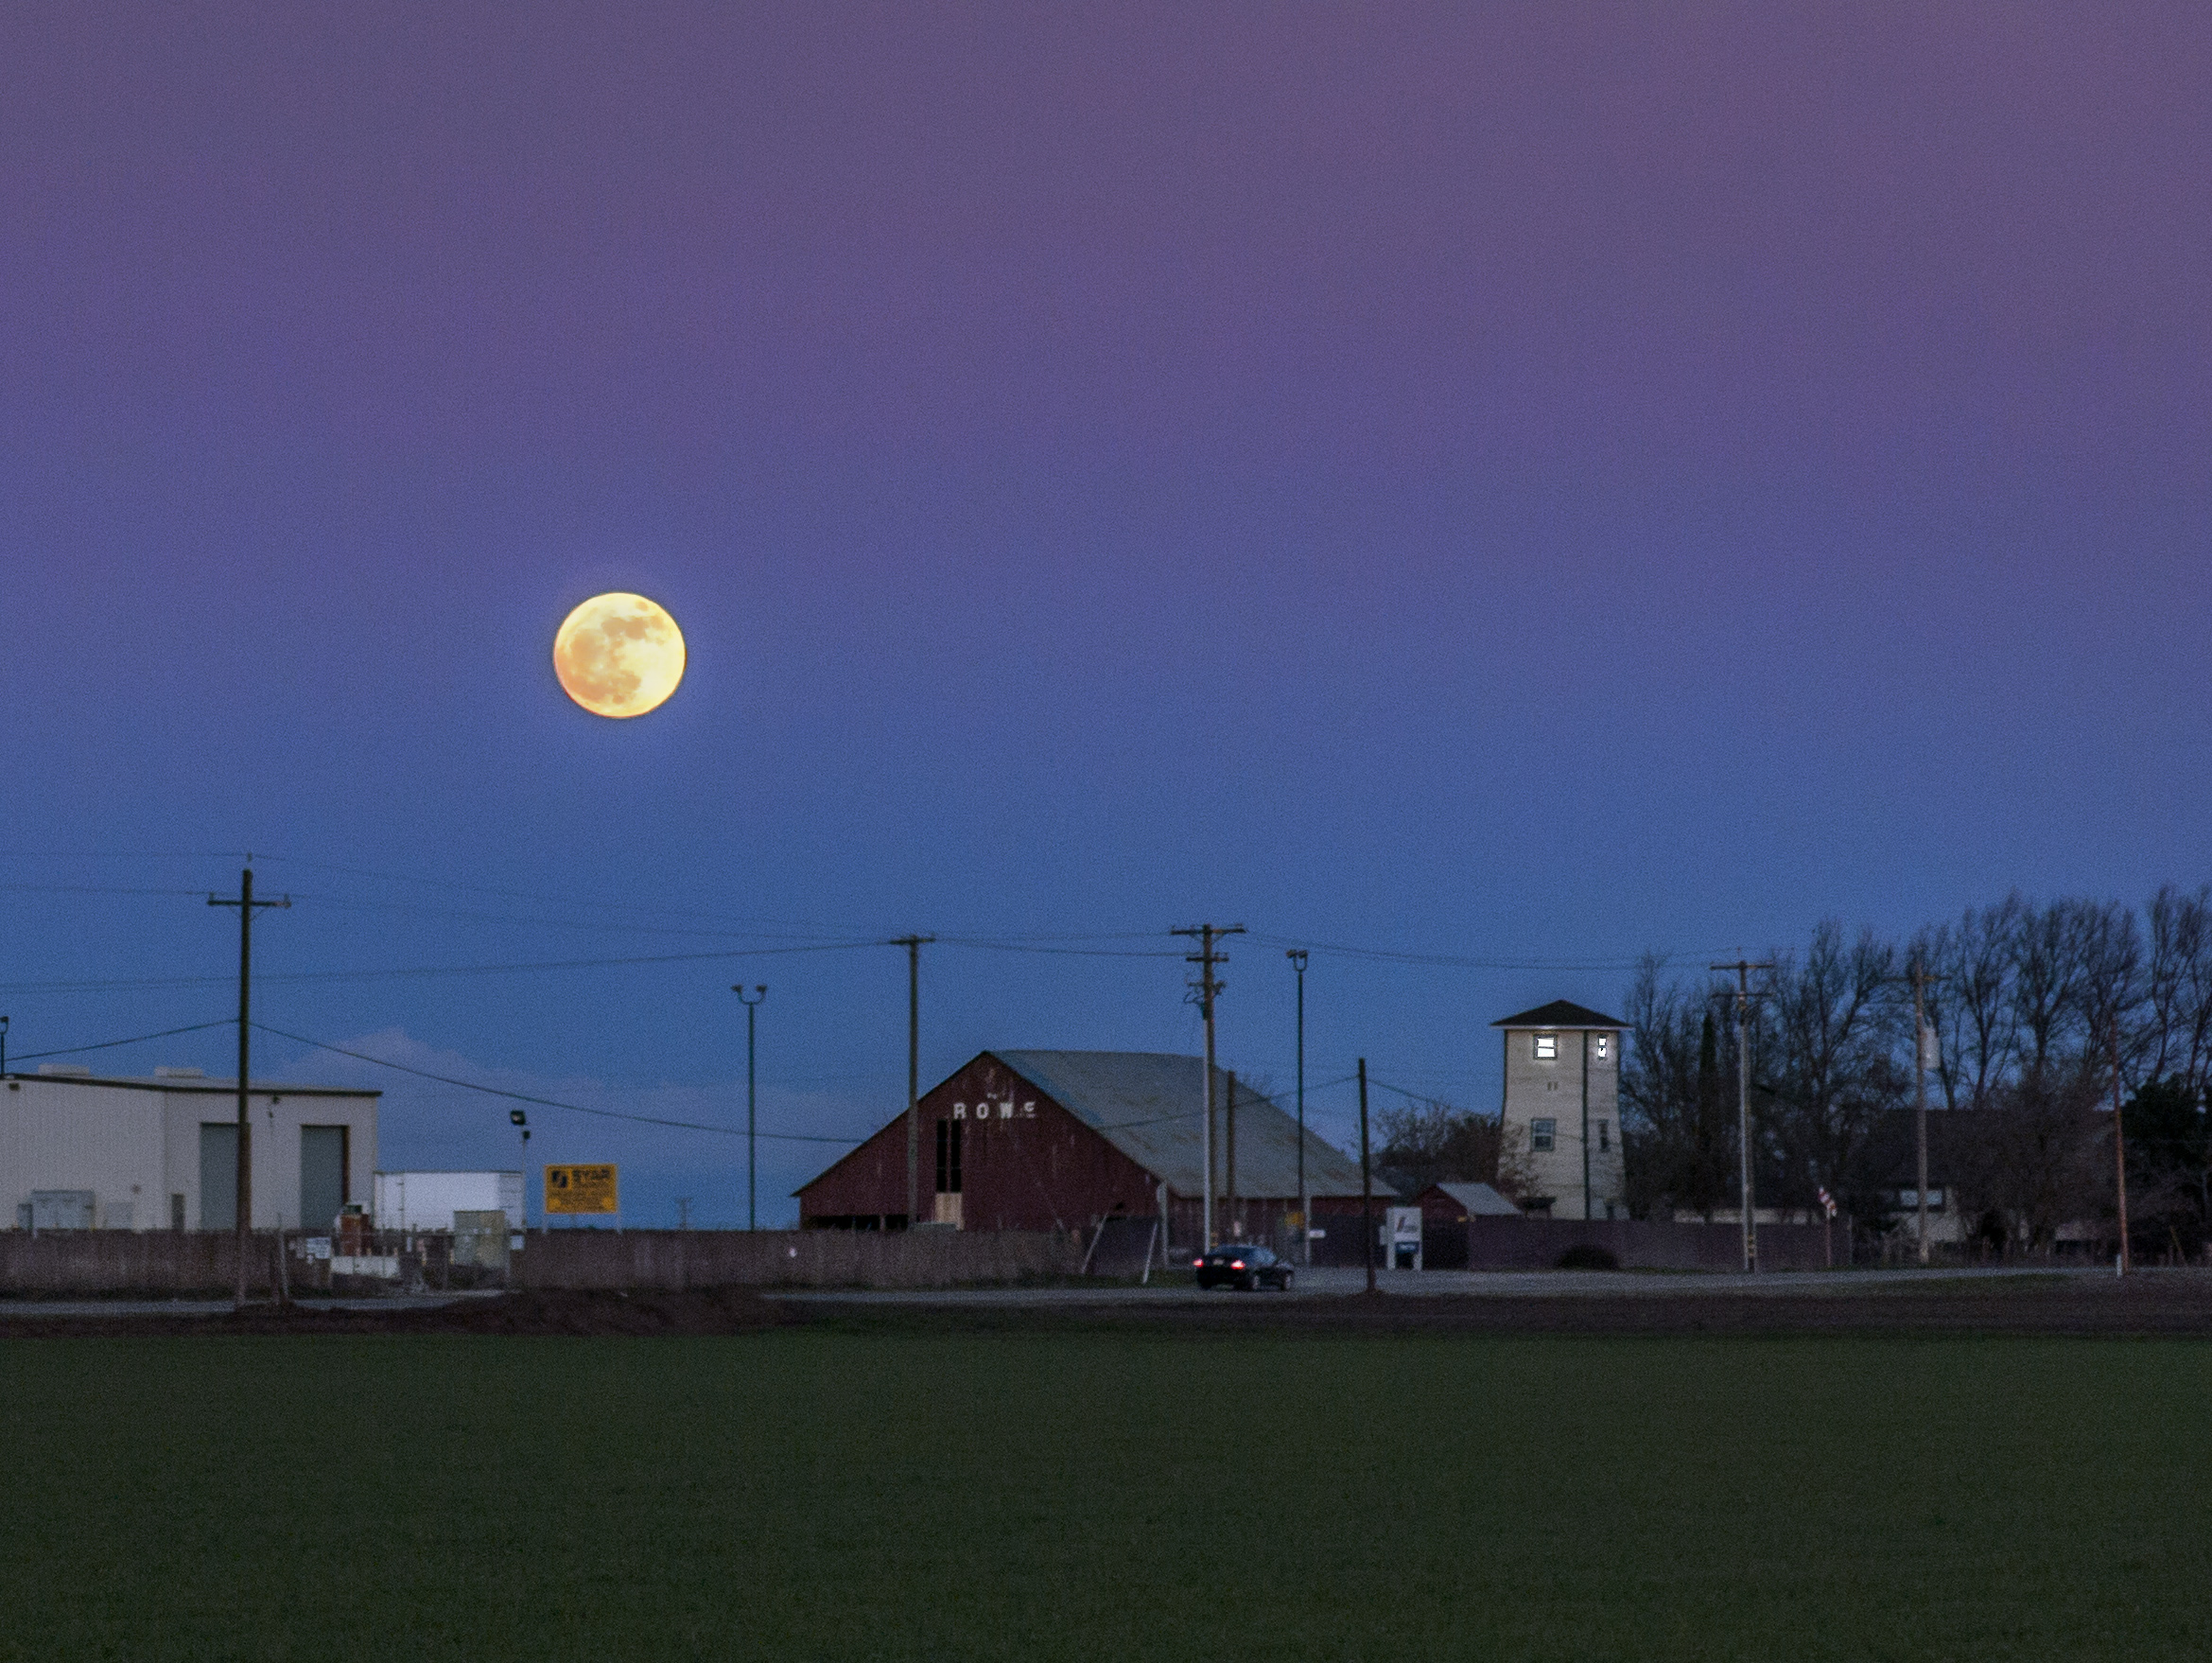
horizon, winter, sky, sunset, farm, night, barn, dawn, dusk, evening, rural, agriculture, moon, luna, solanocountry, astronomical object, decembermoon, coldmoon, atmosphere of earth